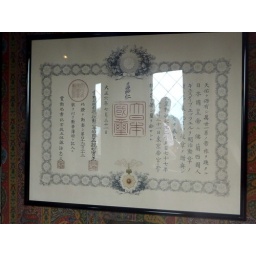
All the way on the top of the eiffel tower in Gustave Eiffel's office